Racism against Native Americans in the United States

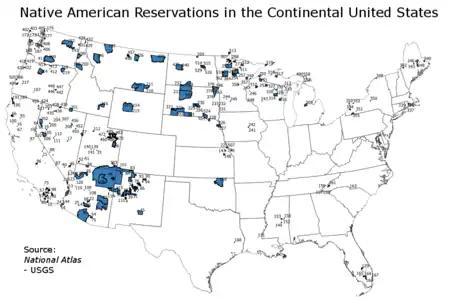
Reservations in the Continental United States

In the years leading up to the Wounded Knee massacre the U.S. government had continued to seize Lakota lands. A Ghost Dance ritual on the Northern Lakota reservation at Wounded Knee, South Dakota, led to the U.S. Army's attempt to subdue the Lakota. The dance was part of a religion founded by Wovoka that told of the return of the Messiah to relieve the suffering of Native Americans and promised that if they would live righteous lives and perform the Ghost Dance properly, the European American invaders would vanish, the bison would return, and the living and the dead would be reunited in an Edenic world. On December 29, 1890, at Wounded Knee, gunfire erupted, and U.S. soldiers killed up to 300 Indians, mostly old men, women and children.